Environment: real
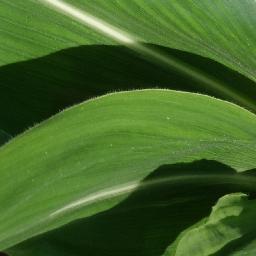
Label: healthy